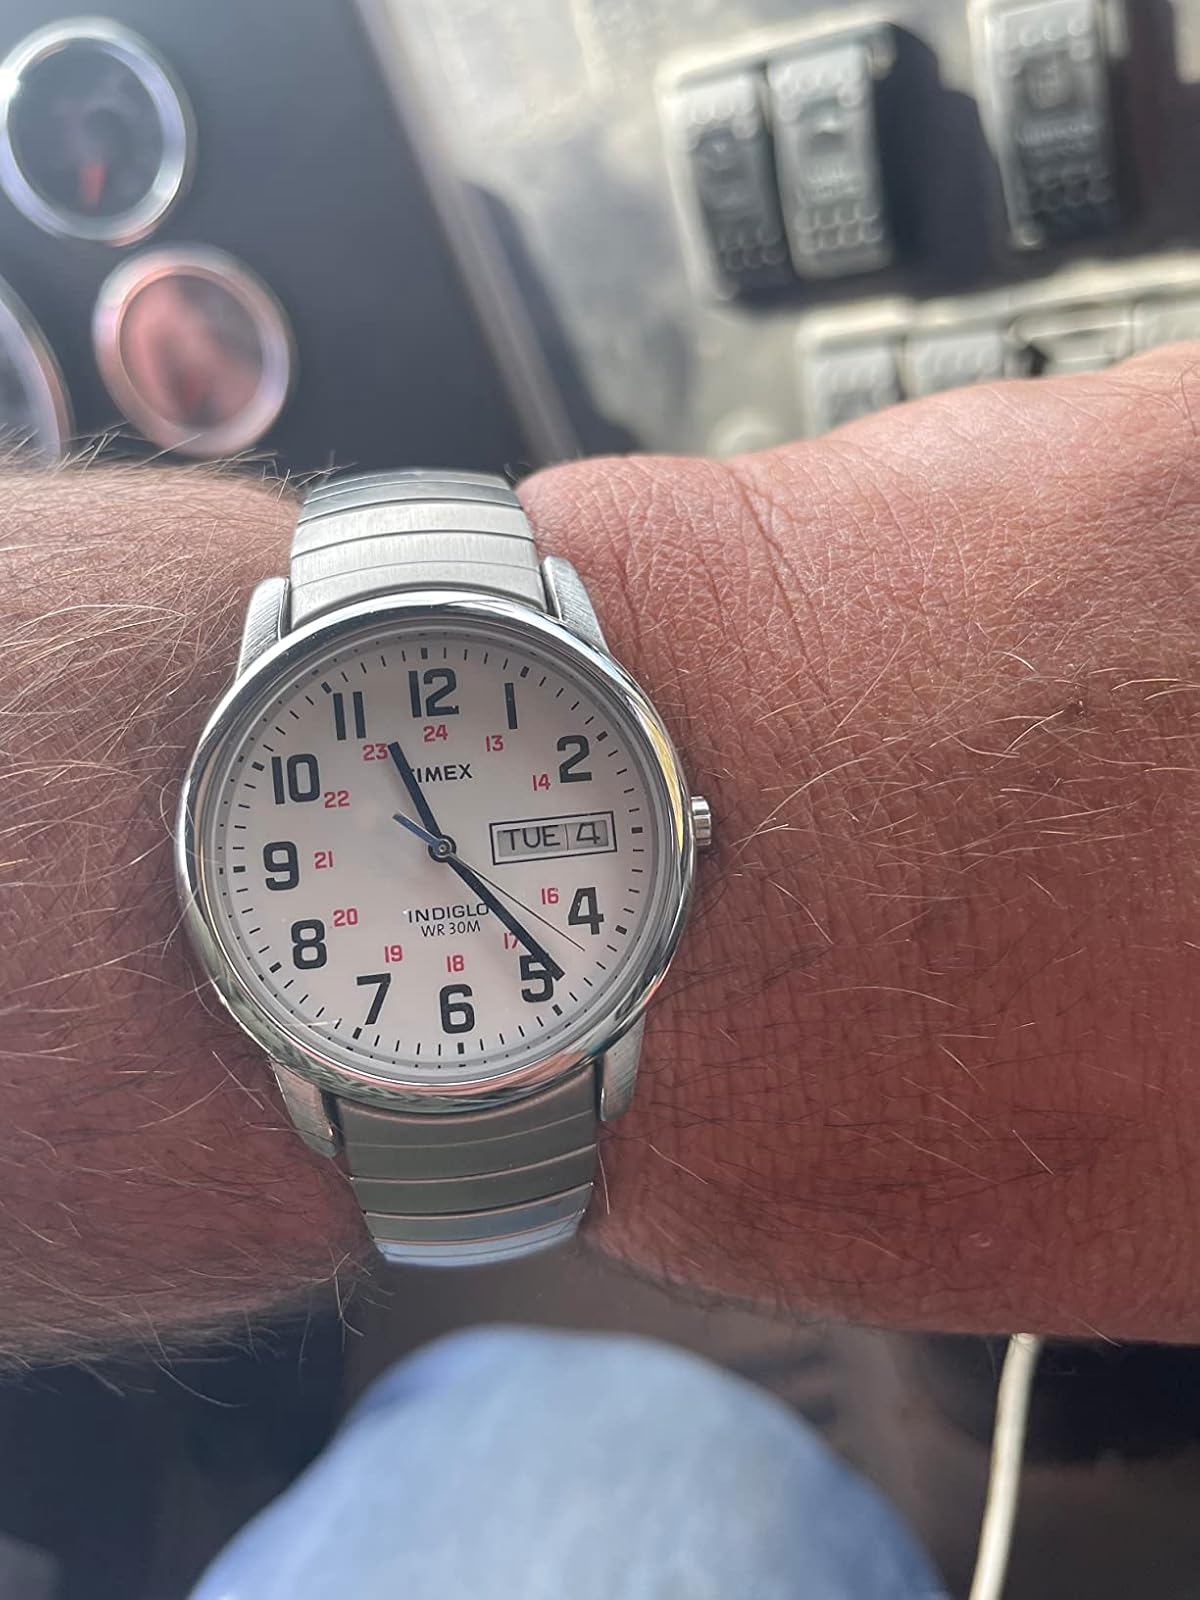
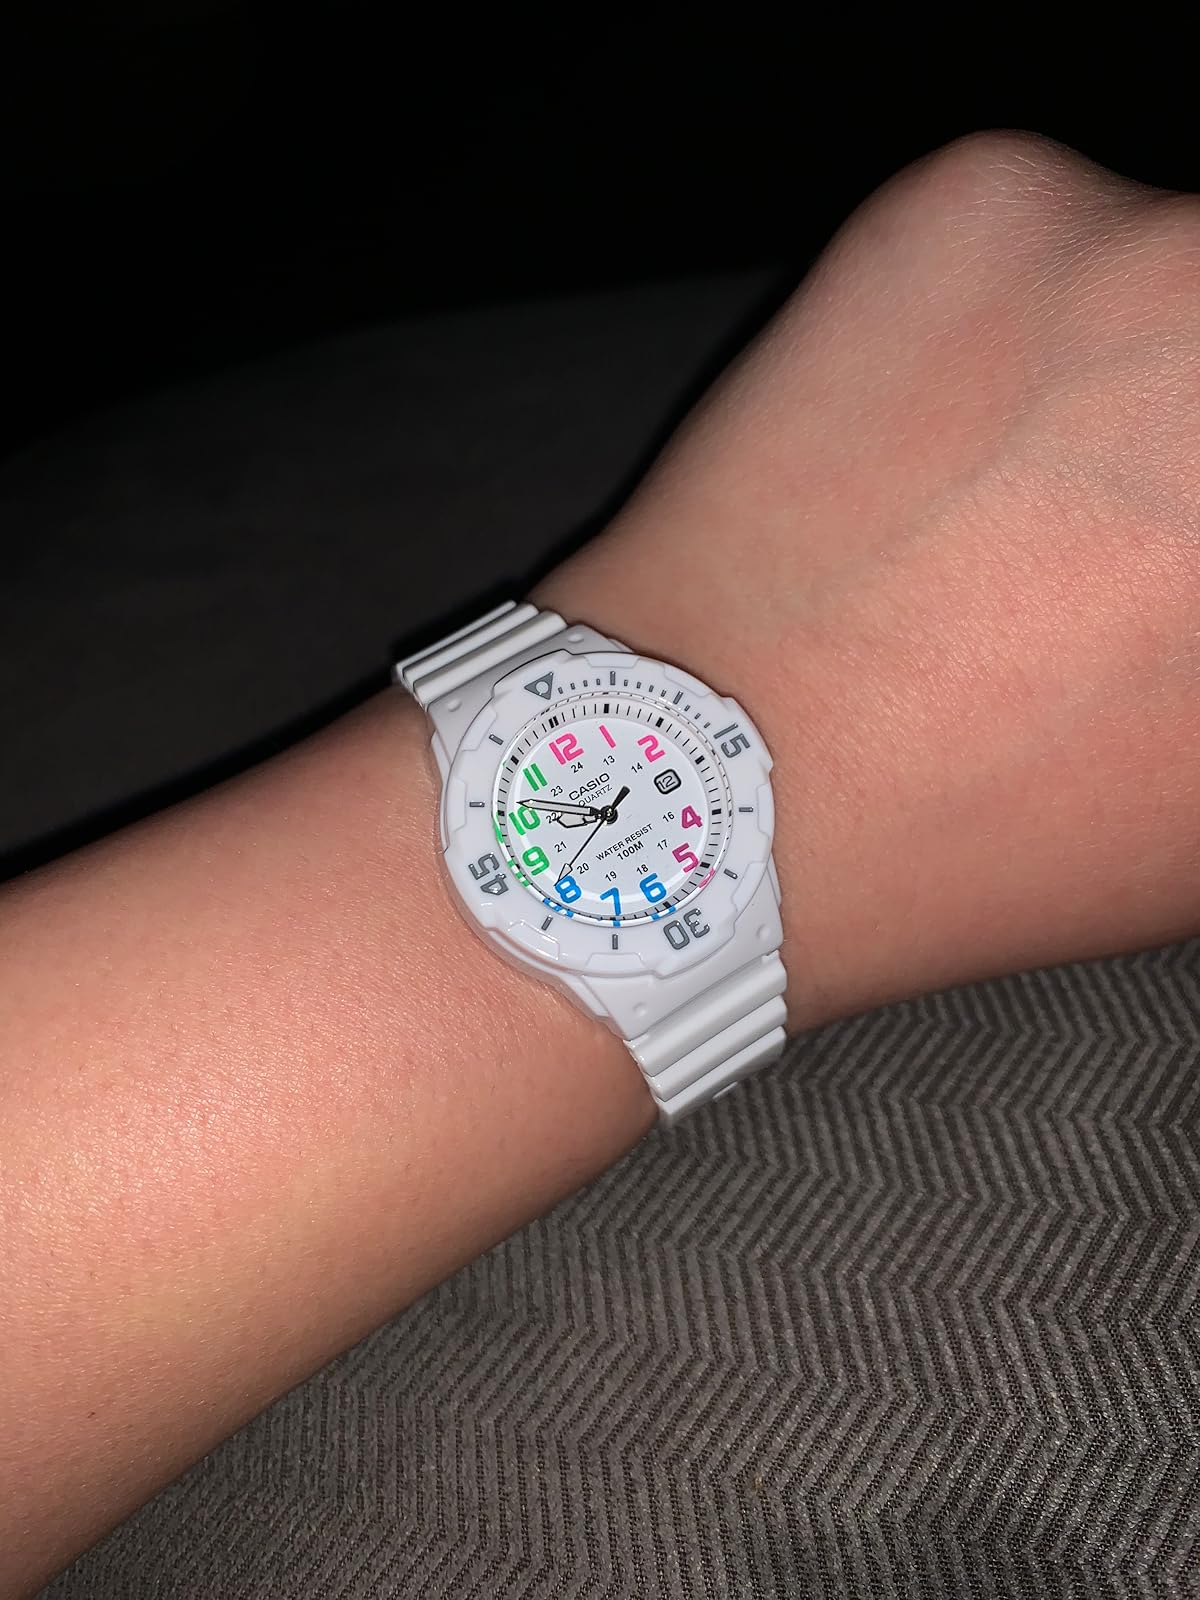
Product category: accessories_watch
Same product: no